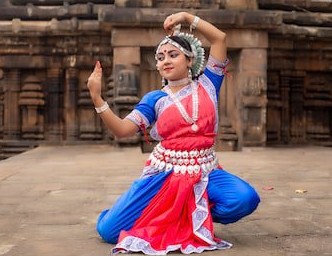
Dance form: odissi